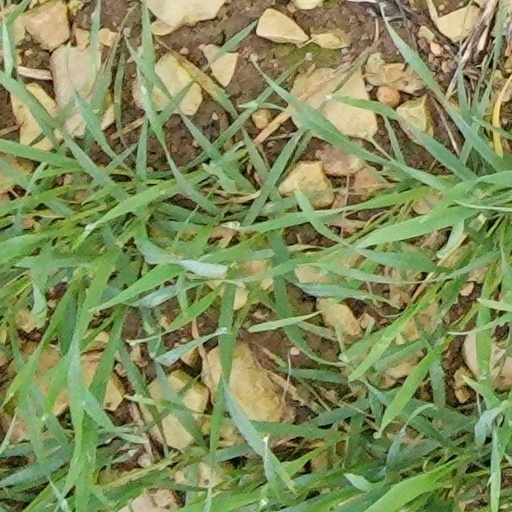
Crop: wheat